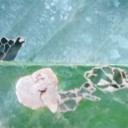
Label: Miner